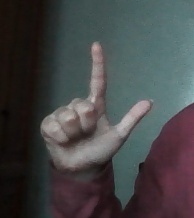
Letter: laam